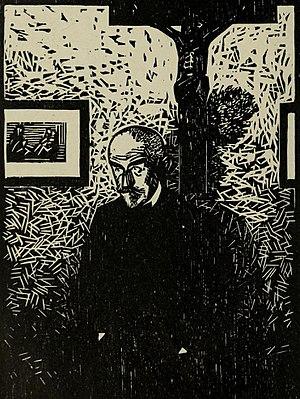
Joris-Karl Huysmans [ɥismɑ̃ːs], nom de plume de Charles Marie Georges Huysmans, est un écrivain et critique d'art français, né le 5 février 1848 à Paris et mort dans la même ville le 12 mai 1907.